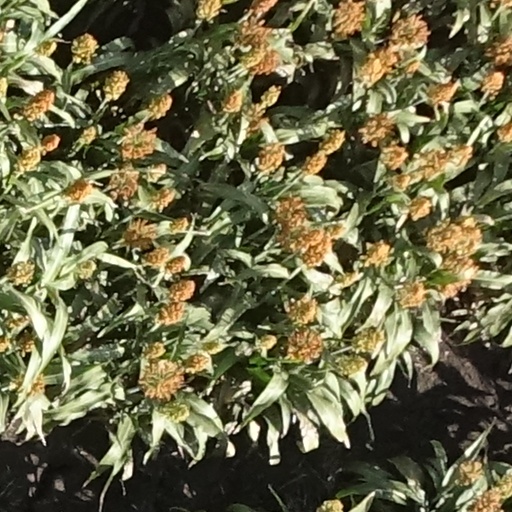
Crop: sorghum